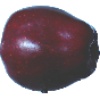
Label: red_delicious_apple